The Boat Race 2022

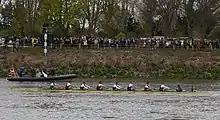
Oxford winning the men's event

The Boat Race 2022 was a side-by-side rowing race which took place on 3 April 2022. Held annually, The Boat Race is contested between crews from the universities of Oxford and Cambridge, usually along a tidal stretch of the River Thames, known as the Tideway, in south-west London. This was the 76th women's race and the 167th men's race. Cambridge led the longstanding rivalry 85–80 and 45–30 in the men's and women's races, respectively. The race returned to the Tideway after the previous year's race had taken place without spectators, on the River Great Ouse. This followed the cancellation of the 2020 race as a response to the COVID-19 pandemic in the United Kingdom.